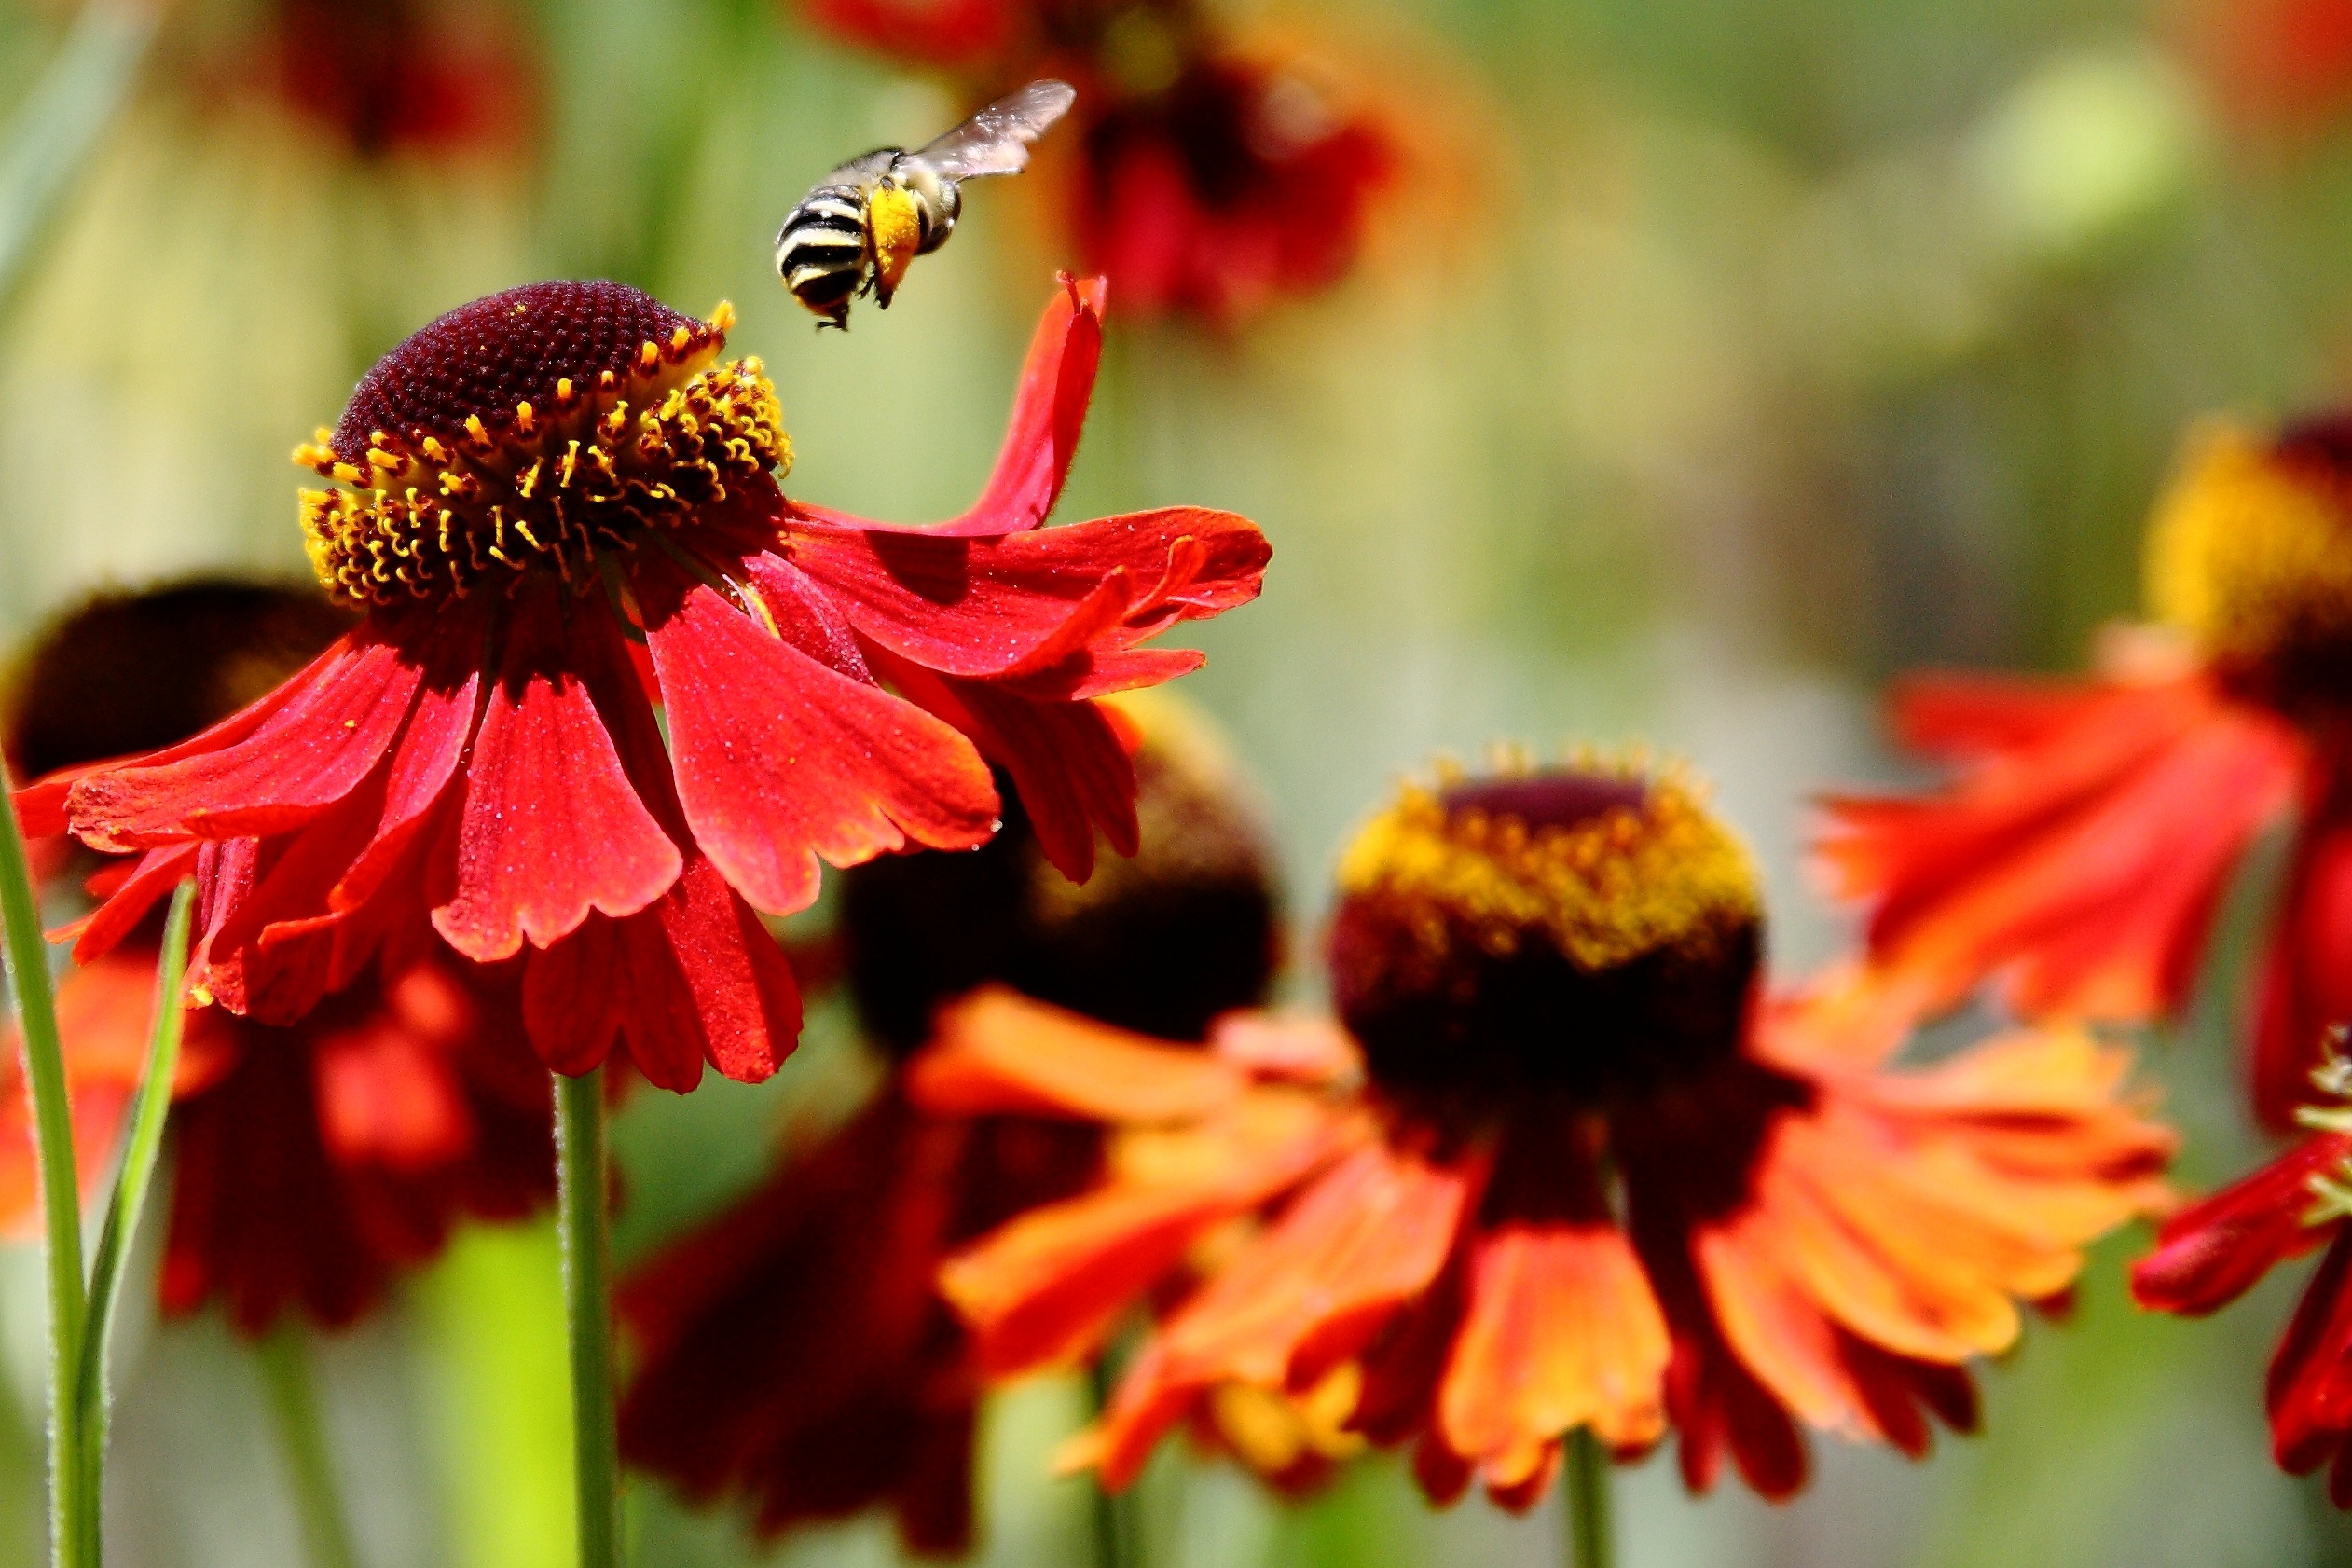
plant, flower, petal, herb, insect, autumn, botany, flora, wildflower, close up, coneflower, nectar, macro photography, flowering plant, daisy family, annual plant, land plant